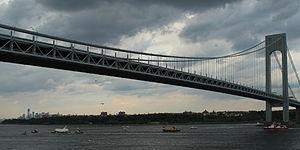
La navette spatiale Enterprise transportée sur une barge sous le pont Verrazano-Narrows en direction du musée Intrepid Sea-Air-Space.
L'Intrepid Sea-Air-Space Museum est un musée de la ville de New York aux États-Unis consacré à l'histoire maritime, aérospatiale et militaire qui expose plusieurs bateaux-musées. Le musée présente notamment le porte-avions USS Intrepid en activité durant la Seconde Guerre mondiale, le sous-marin USS Growler, un exemplaire de l'avion supersonique civil Concorde et l'avion de reconnaissance militaire supersonique Lockheed A-12 Oxcart. Le musée a fait l'acquisition en 2011 de la navette spatiale américaine Enterprise. Le musée, fondé en 1982 pour préserver le porte-avions Intrepid qui devait être démantelé, est situé au niveau de la 46ᵉ rue du quartier West Side dans l'île de Manhattan.